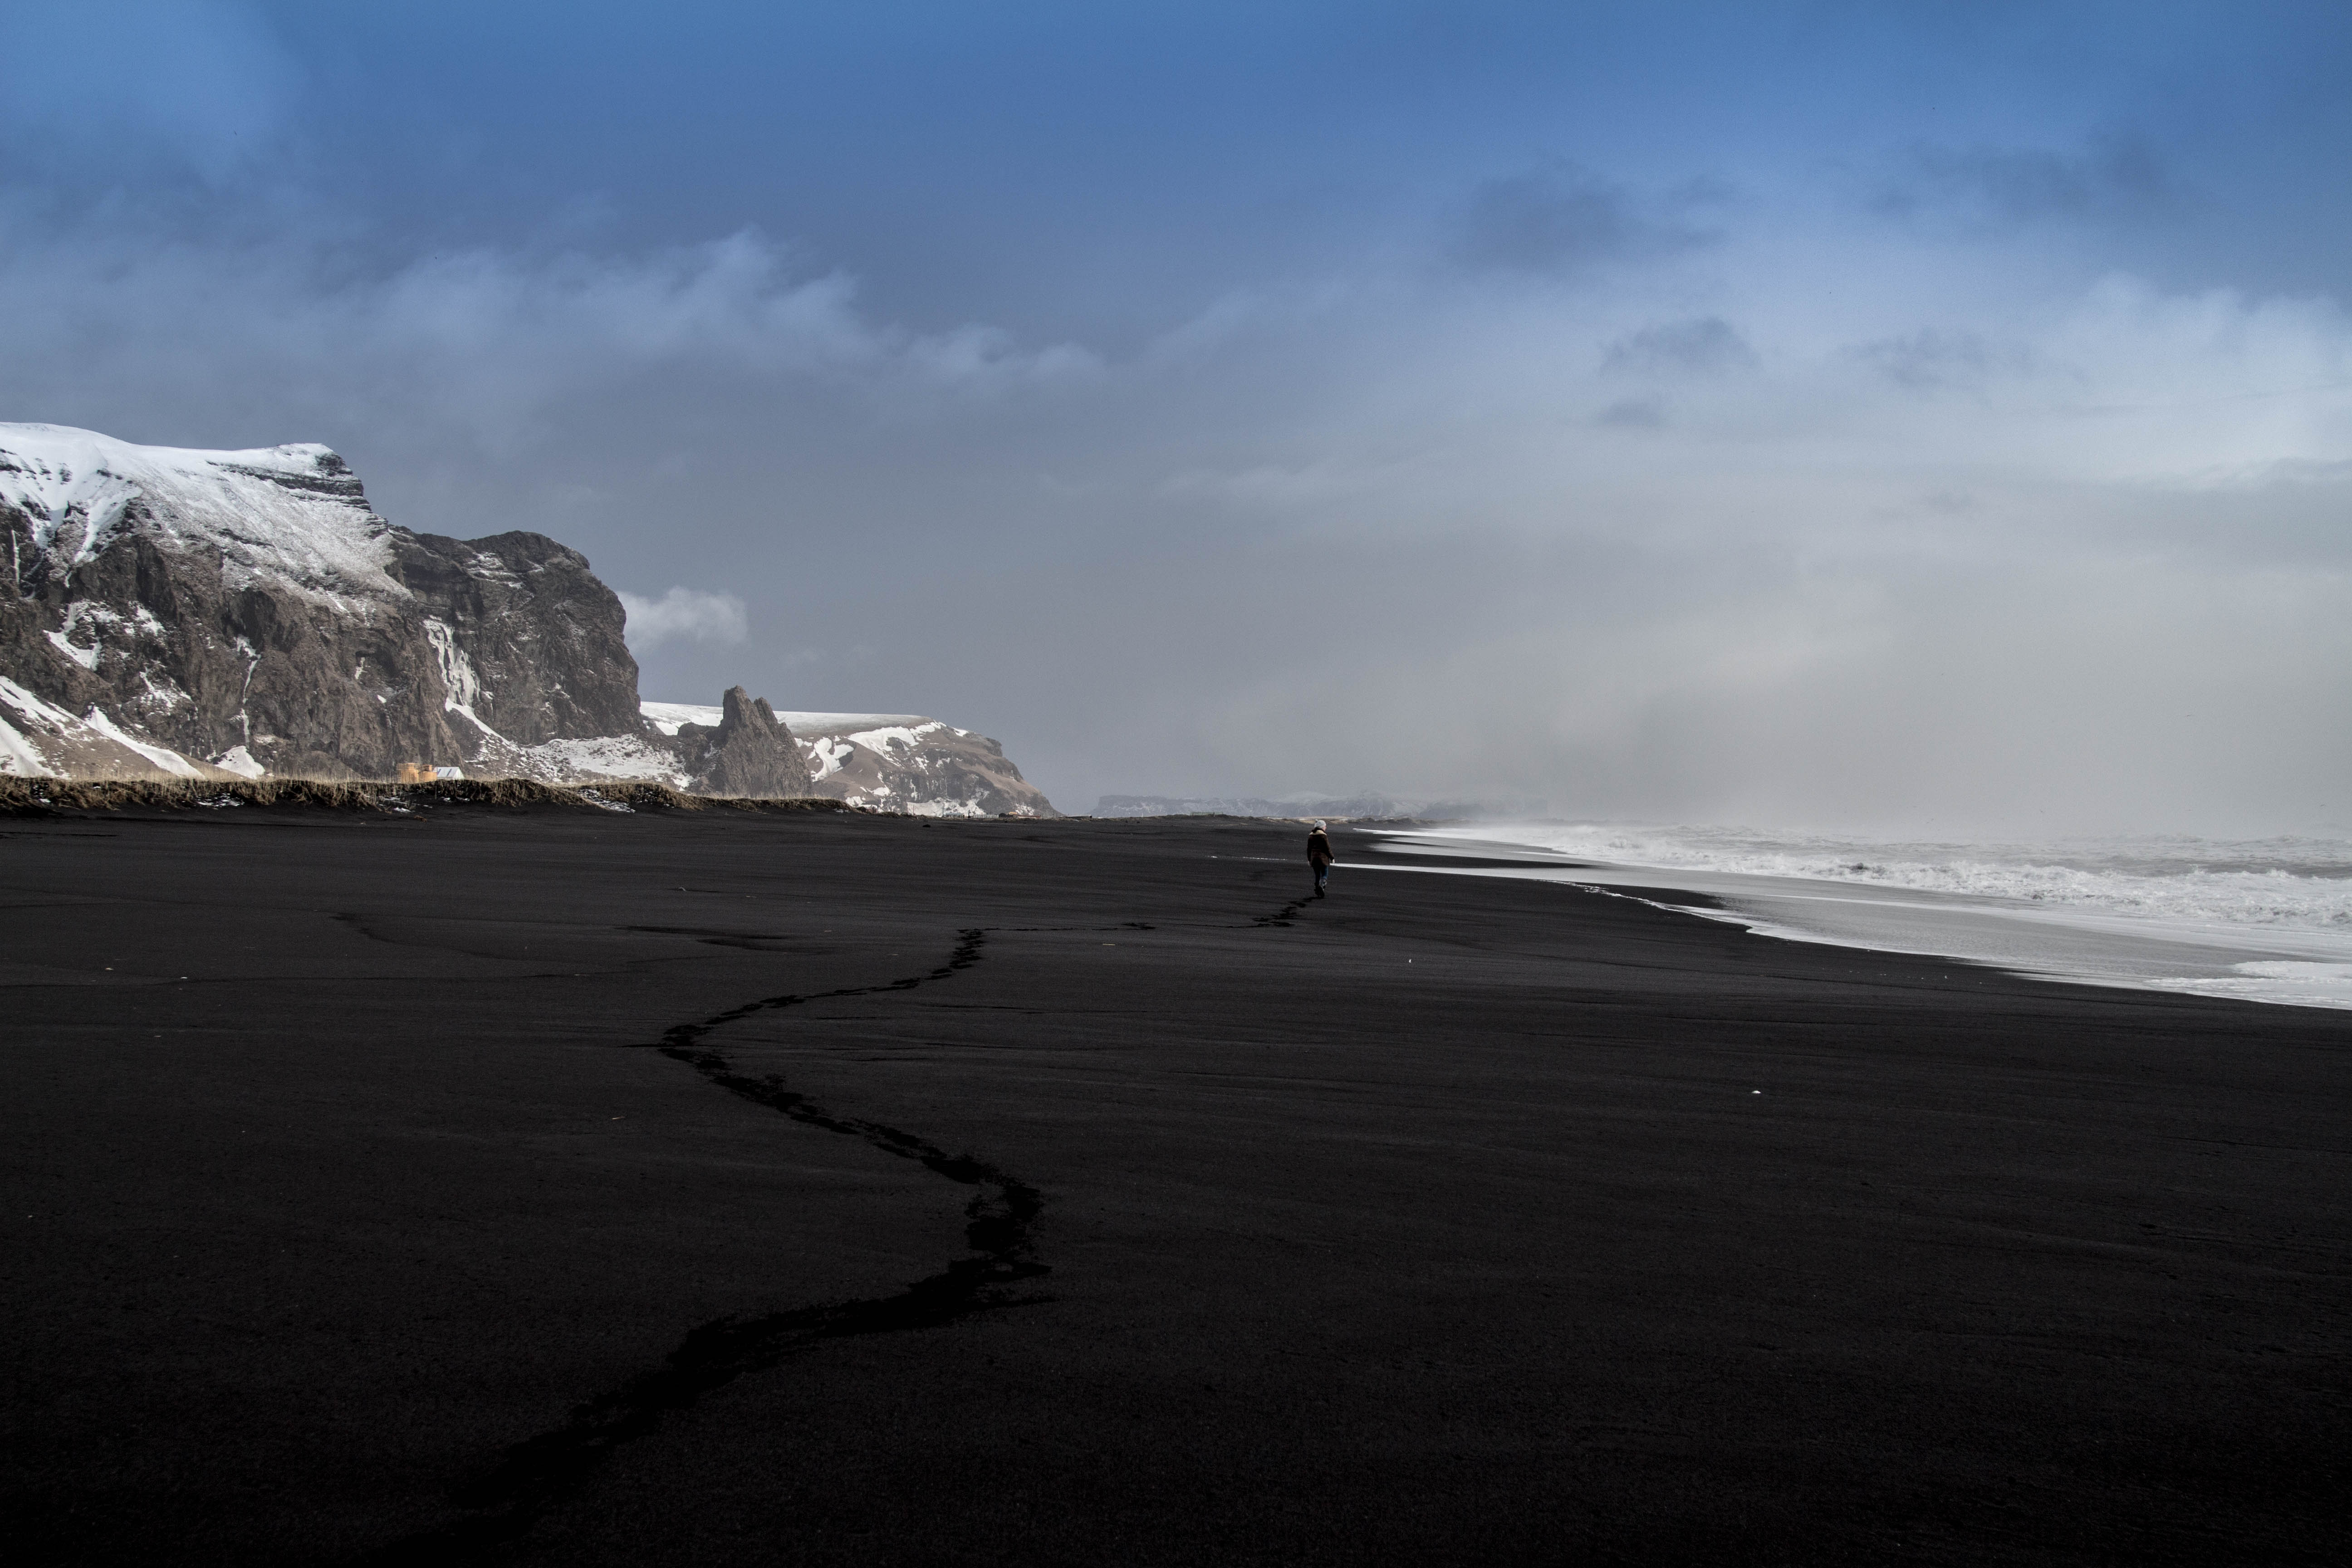
beach, landscape, sea, coast, water, nature, sand, rock, ocean, horizon, walking, person, snow, winter, cloud, sky, shore, wave, wind, cliff, ice, bay, arctic, terrain, body of water, clouds, cape, atmospheric phenomenon, wind wave, royalty free images